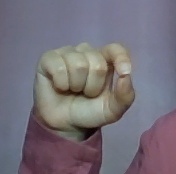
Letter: fa